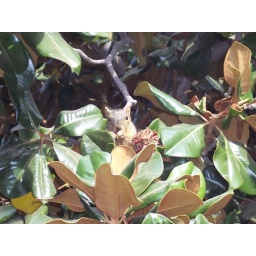
After dropping my girl off at school, one of my favorite boys discovers a sqirrel in the trees.